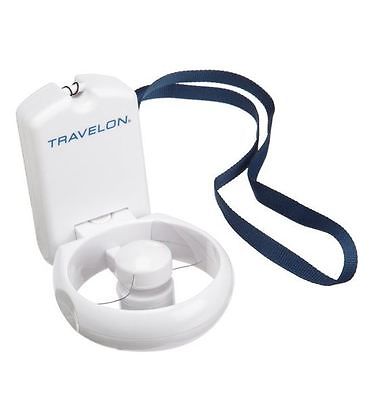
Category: fan